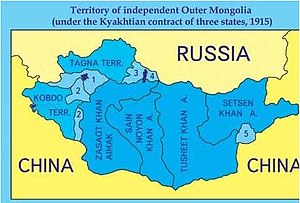
Bogd Khanatet
Mongoliet i 1915
Bogd Khanatet var en mongolsk stat mellem 1911 og 1924.